Ketoacyl synthase

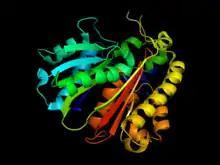
Crystal structure of beta-ketoacyl-ACP synthase III (FabH) from Yersinia pestis

The characteristic reaction of β-ketoacyl-ACP synthase III is malonyl-ACP + acetyl-CoA => acetoacyl-ACP + CO + CoA. Cysteine, histidine, and asparagine form the catalytic triad in KAS III, which uses the ping-pong kinetic mechanism.